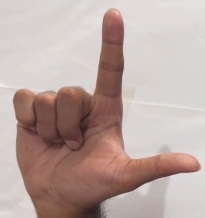
ASL sign: L